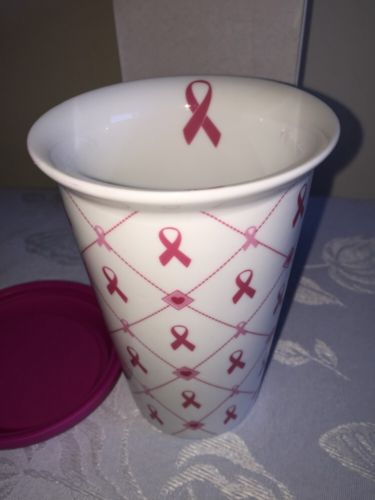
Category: mug